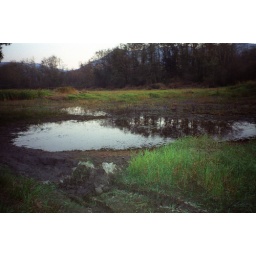
Minkler Lake during a drought. Very low water levels in the lake and creek trapped fish and tadpoles.